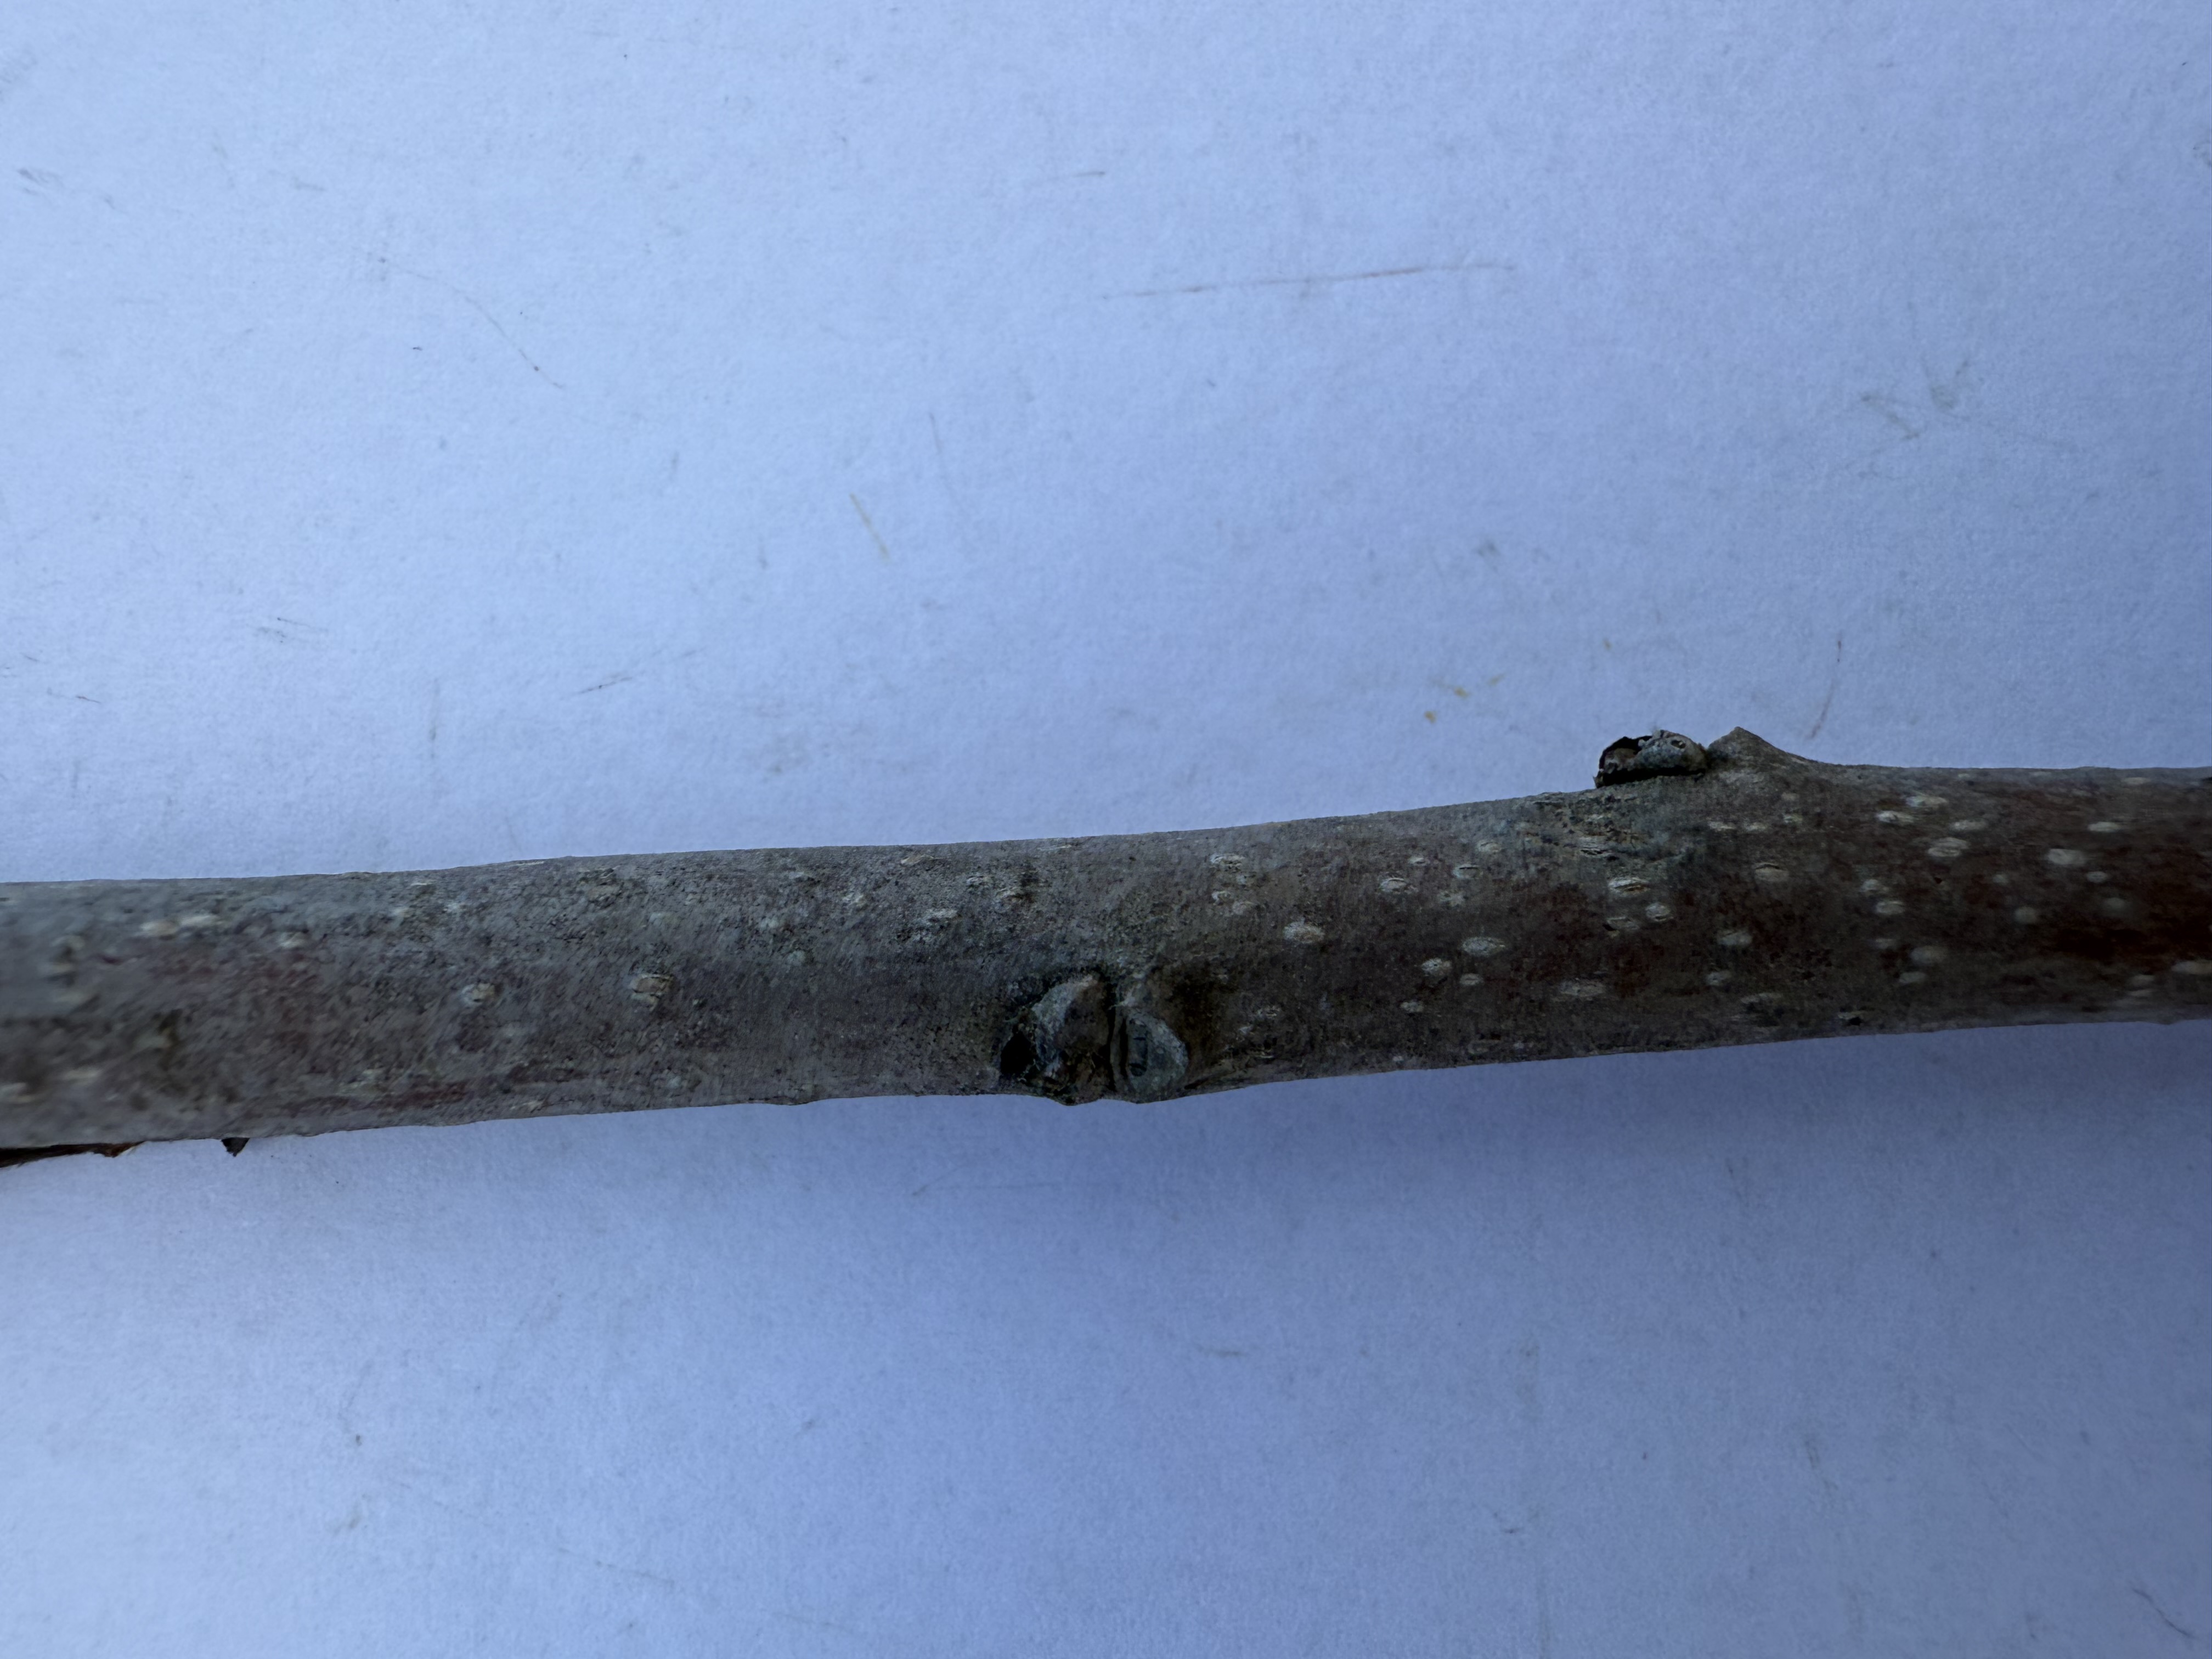
Variety: Hachiya Persimmon